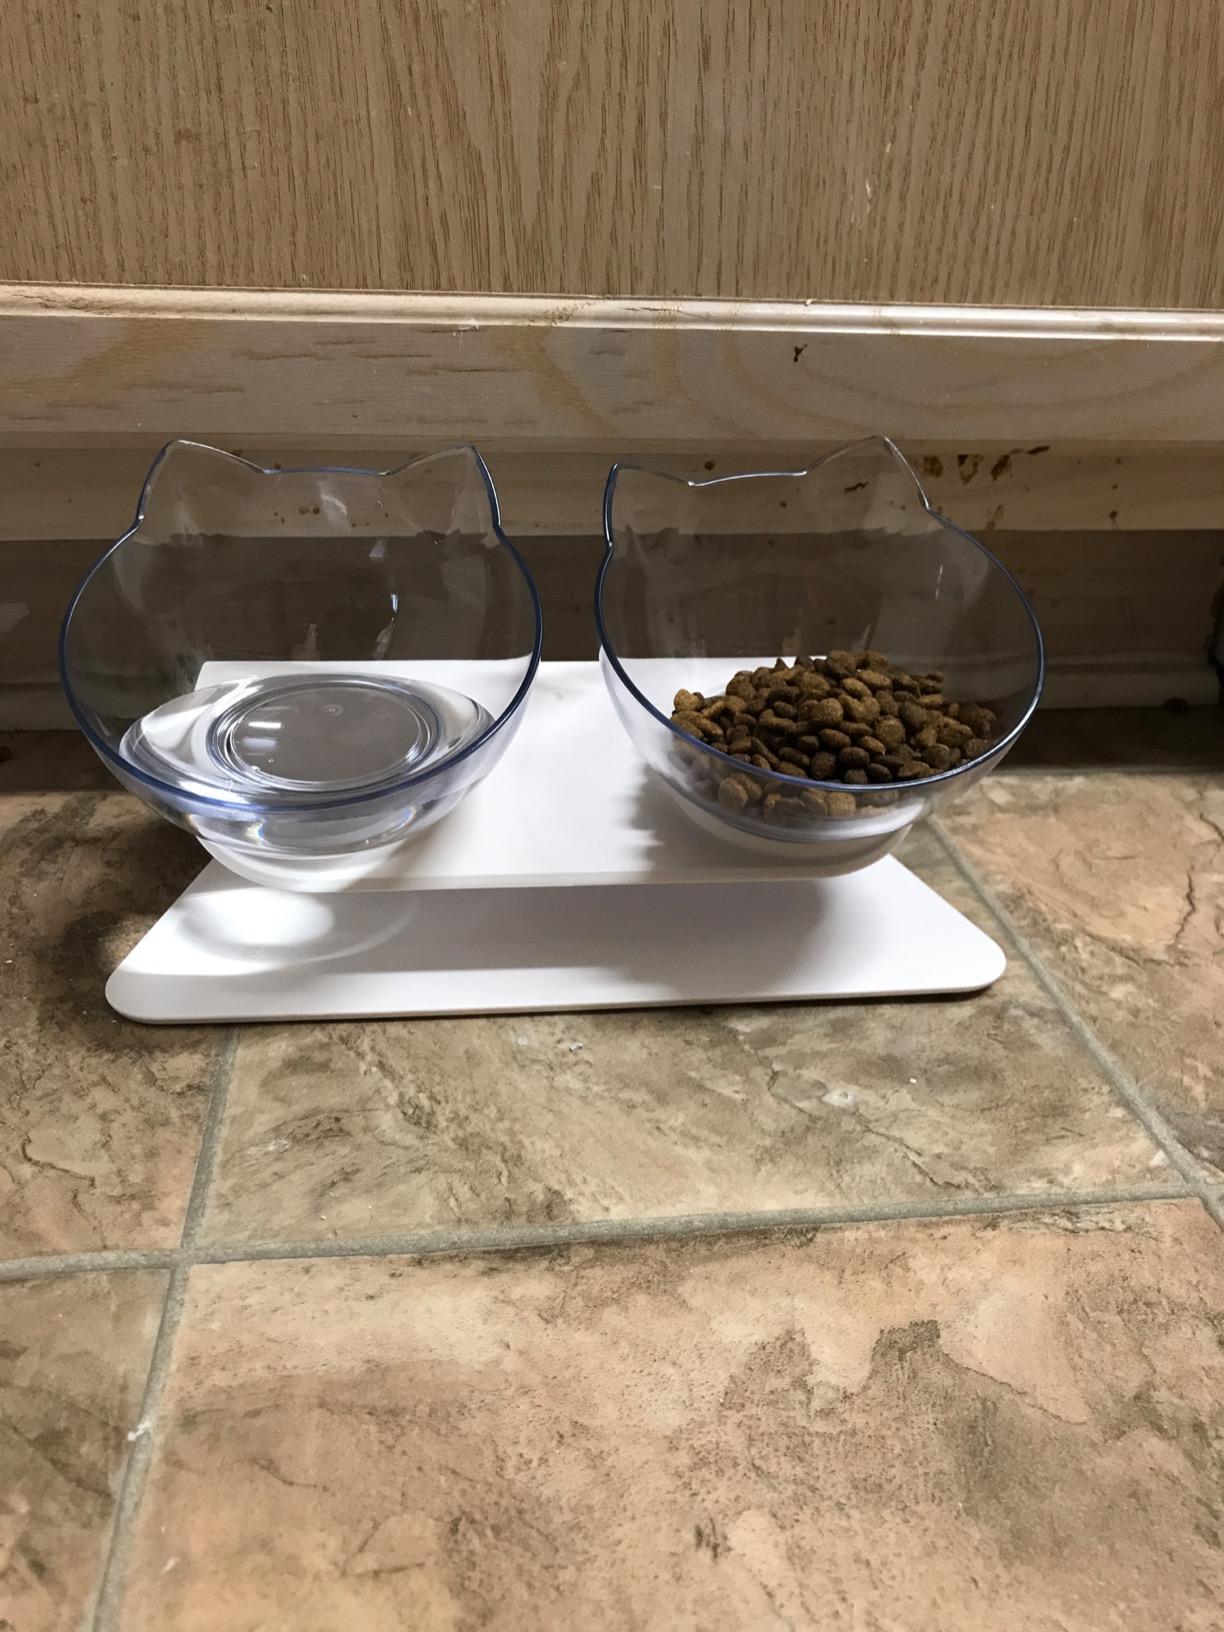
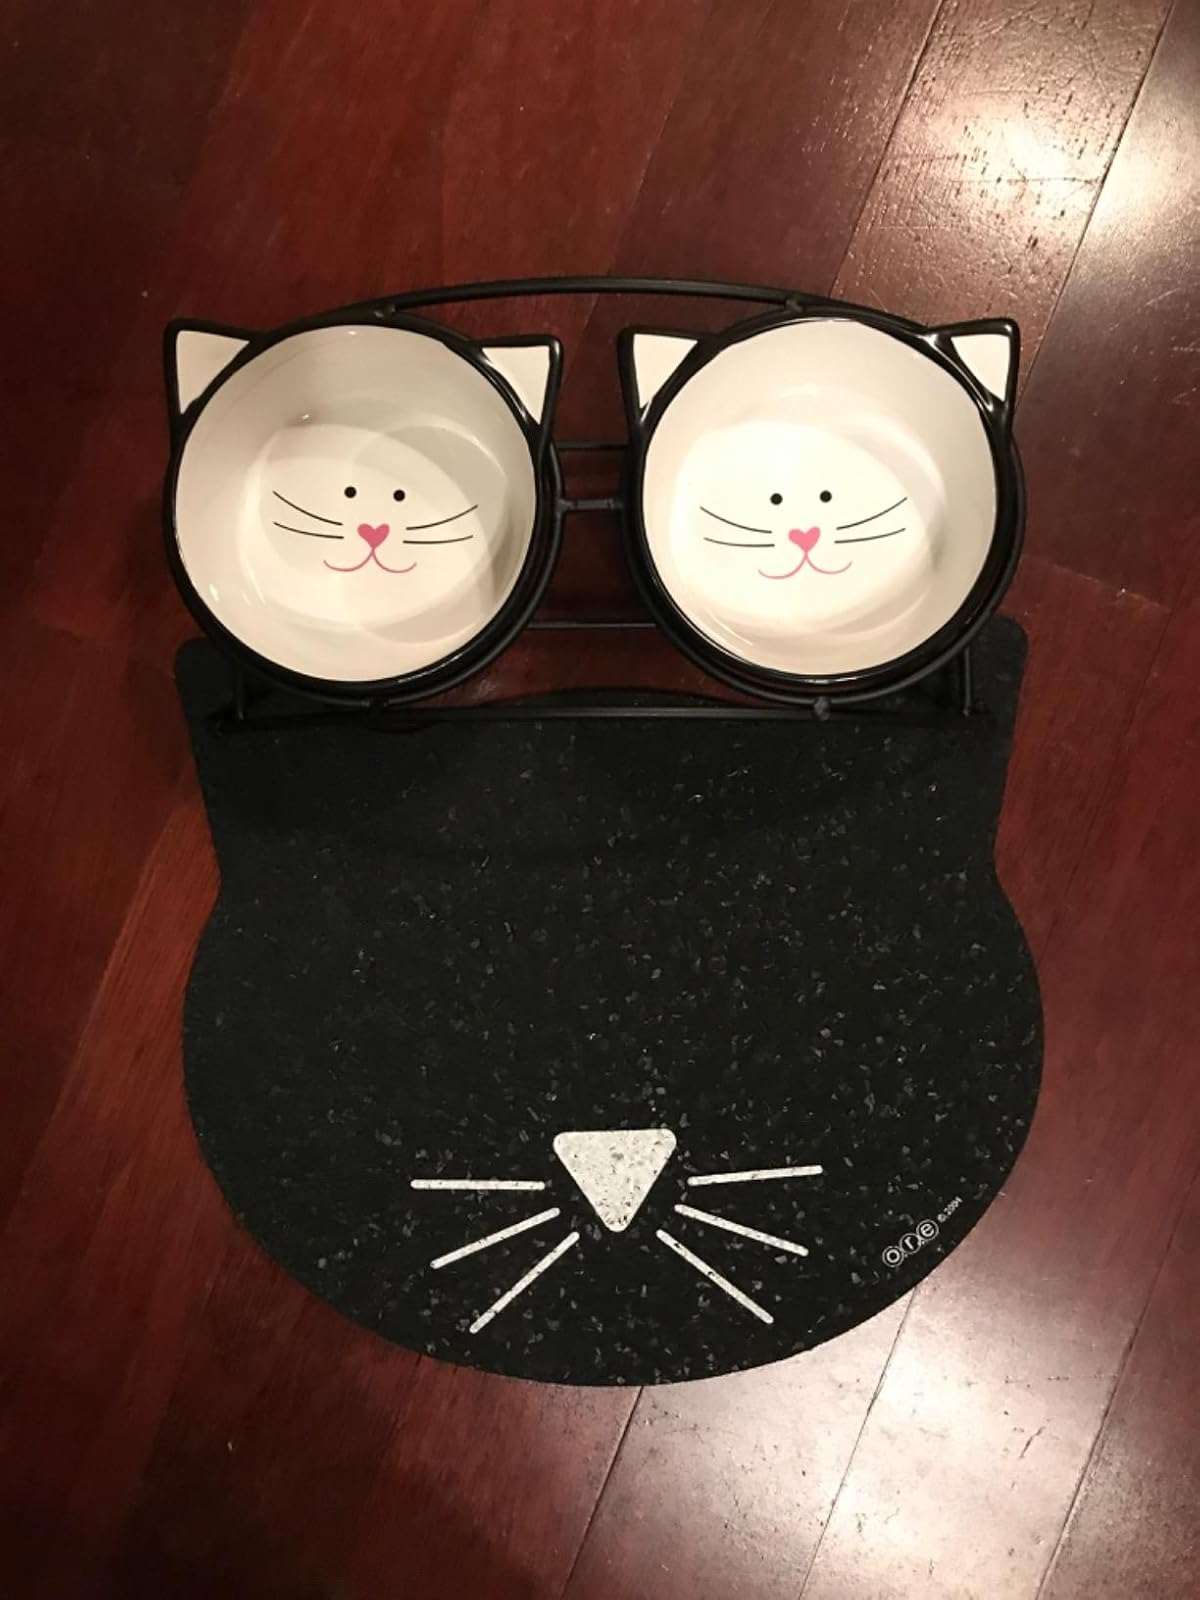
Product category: items_bowl
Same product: no